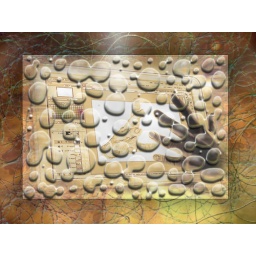
made for my dual screen set up 1152 x 864 , blue version in my gallery